Thirteenth Doctor

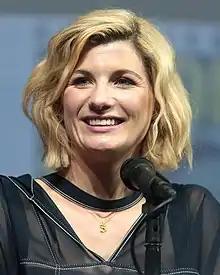

When referring to whether the new Doctor would be a woman, incoming "Doctor Who" showrunner Chris Chibnall originally was quoted in February 2017, as saying, "Nothing is ruled out but I don't want the casting to be a gimmick and that's all I can say". On 14 July 2017, the BBC announced that the portrayer of the Thirteenth Doctor would be revealed after the 2017 Wimbledon Championships men's finals on 16 July 2017. Whittaker was introduced as the Thirteenth Doctor on 16 July and subsequently made her debut in the 2017 Christmas special "Twice Upon a Time" and starring in the eleventh series. On Whittaker's casting, Chibnall said, "I always knew I wanted the Thirteenth Doctor to be a woman and we're thrilled to have secured our number one choice. Her audition for The Doctor simply blew us all away." Later on in his statement, Chibnall called Whittaker "an in-demand, funny, inspiring, super-smart force of nature" and said that she "will bring loads of wit, strength and warmth to the role."